Woke

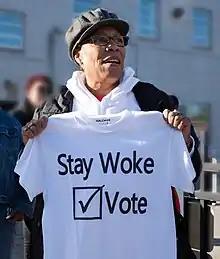
Former US Congresswoman Marcia Fudge holding a T-shirt reading "Stay Woke: Vote" in 2018

Woke is an adjective derived from African-American English used since the 1930s or earlier to refer to awareness of racial prejudice and discrimination, often in the construction stay woke. The term acquired political connotations by the 1970s and gained further popularity in the 2010s with the hashtag "#staywoke". Over time, "woke" came to be used to refer to a broader awareness of social inequalities such as sexism and denial of LGBTQ rights. "Woke" has also been used as shorthand for some ideas of the American Left involving identity politics and social justice, such as white privilege and reparations for slavery in the United States.